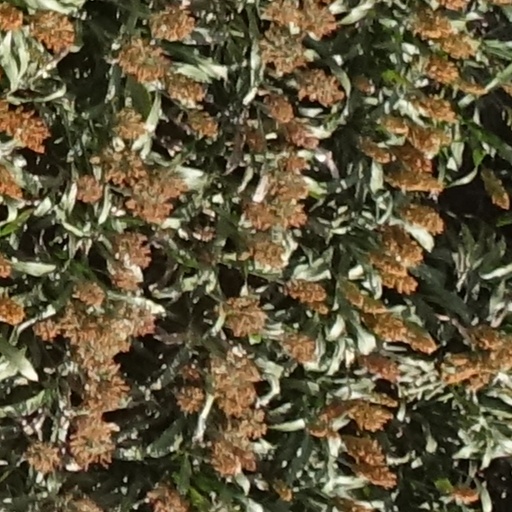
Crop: sorghum